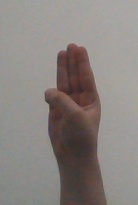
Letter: thaa